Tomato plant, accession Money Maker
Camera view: vertical (180 deg); turntable rotation: 0 degrees
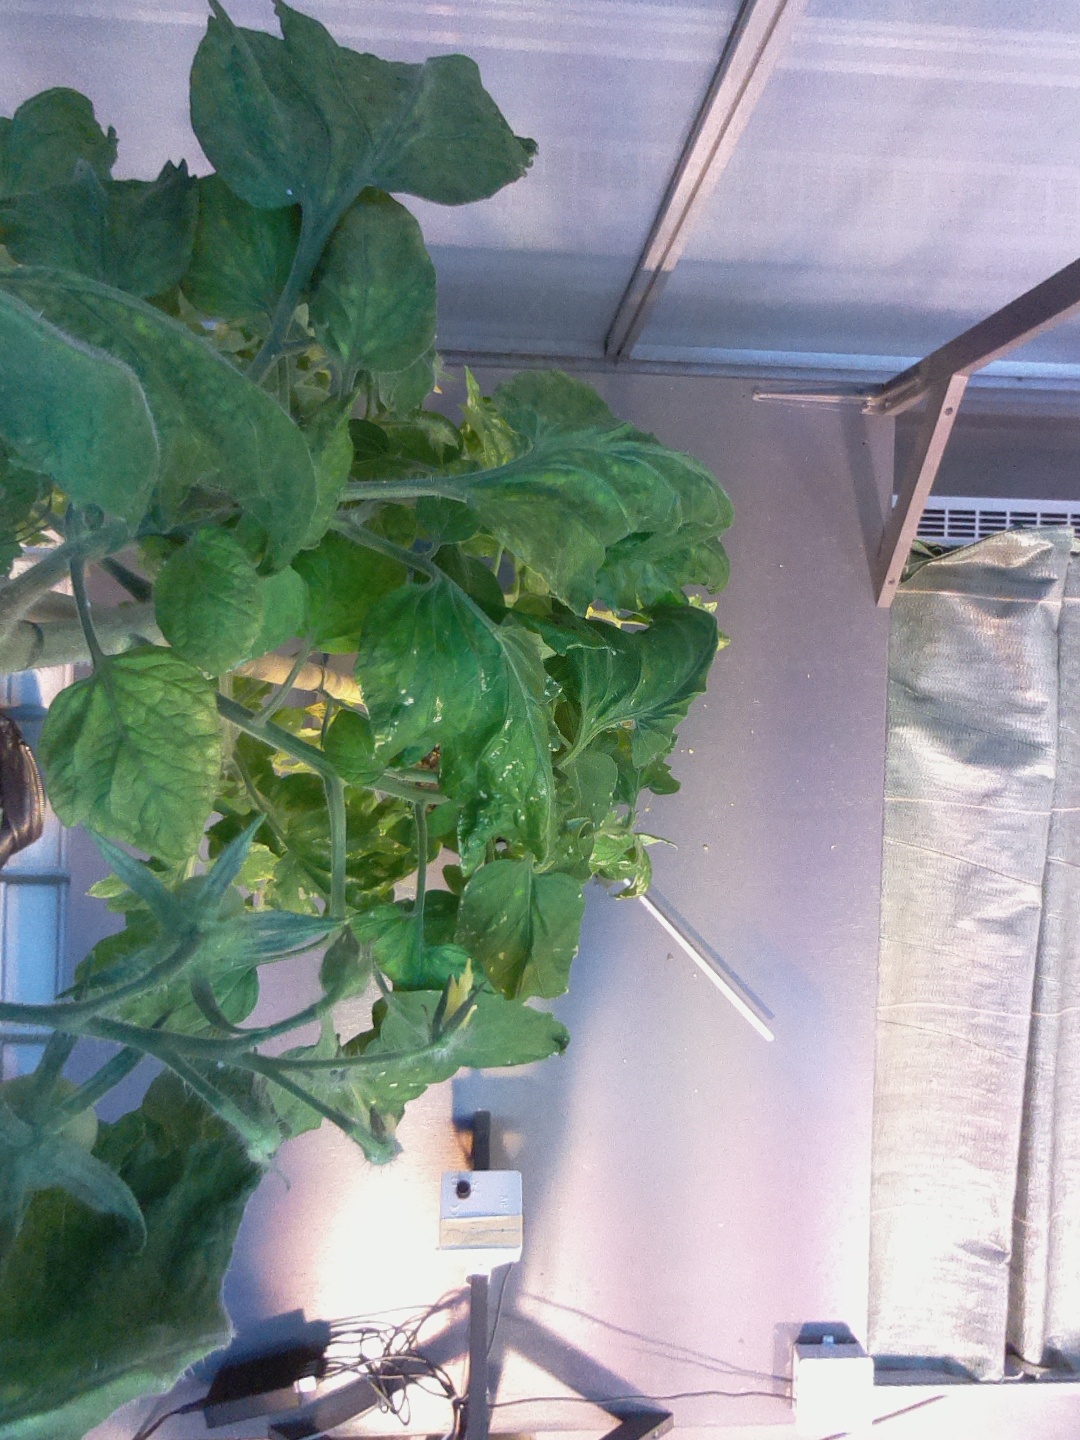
BBCH growth stage 72: 20%-30% of final fruit size